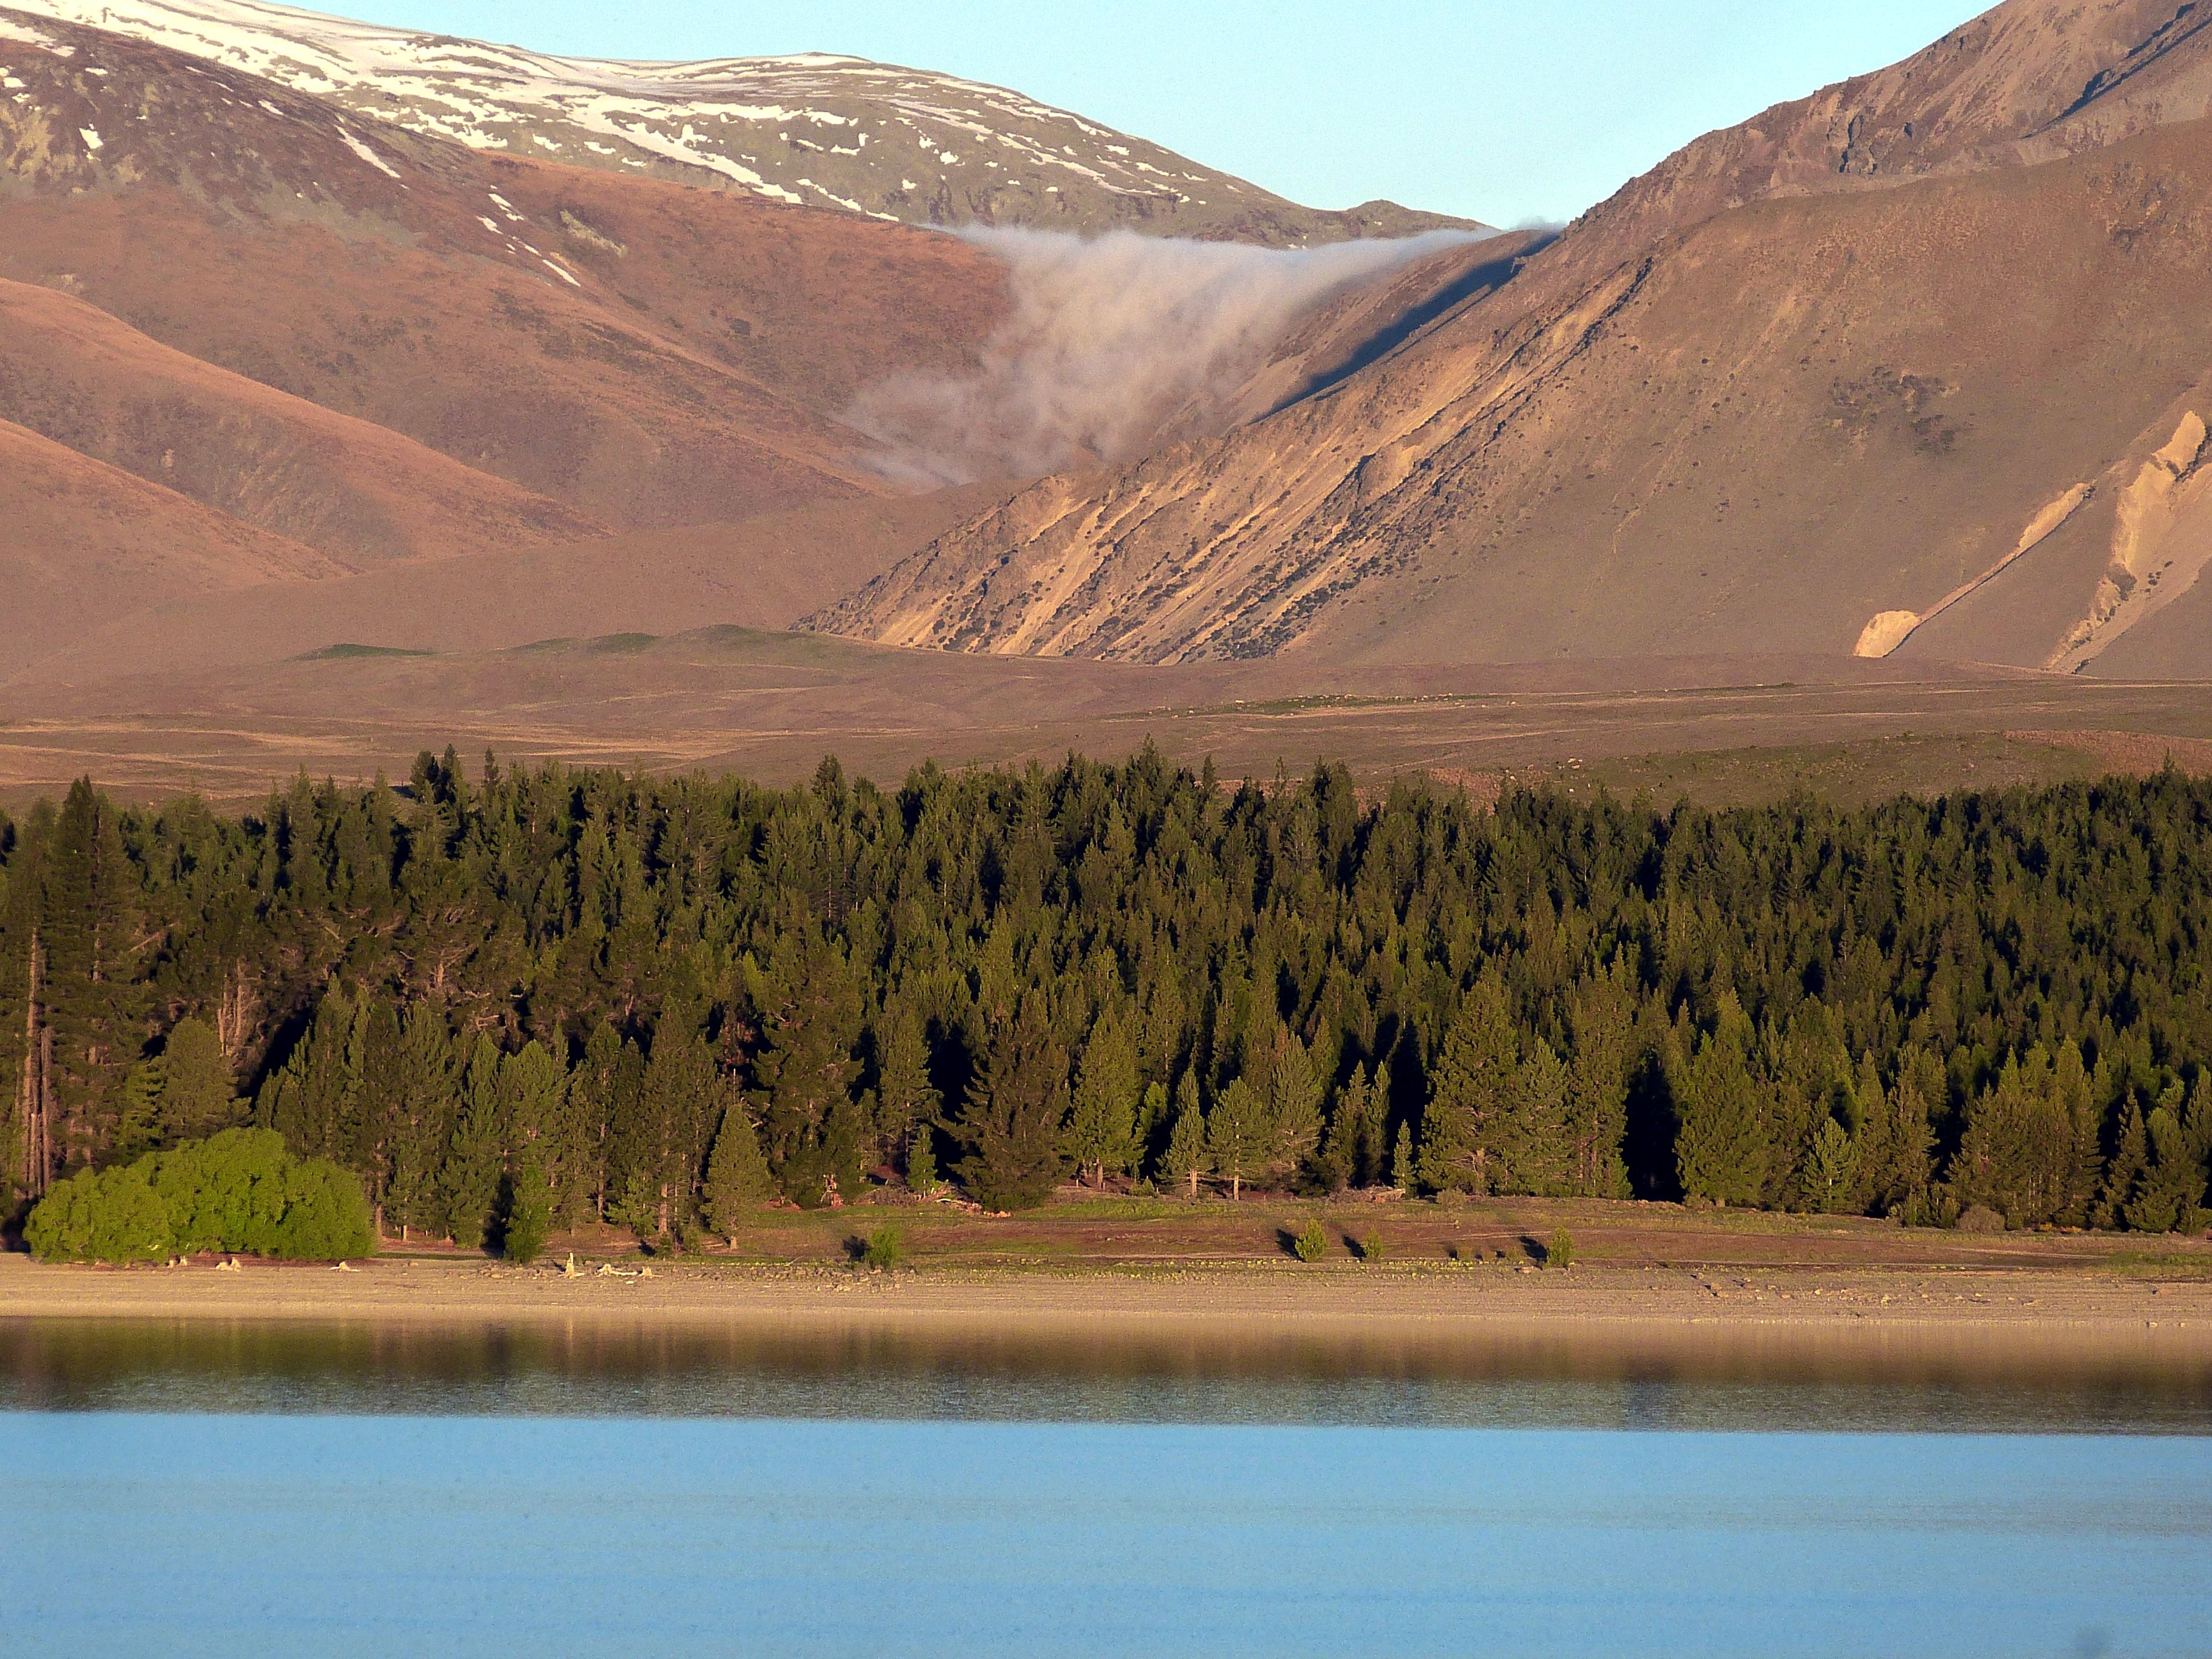
landscape, tree, nature, forest, wilderness, mountain, plant, hill, lake, river, valley, reflection, reservoir, clouds, geology, mountains, new zealand, plateau, fell, loch, wadi, morgenstimmung, landform, south island, coniferous forest, natural environment, geographical feature, mountainous landforms